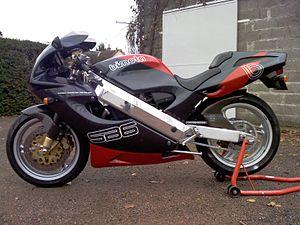
La SB6 est un modèle de motocyclette du constructeur italien Bimota.